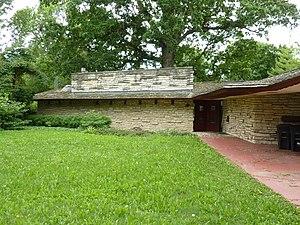
Cet article propose une liste exhaustive des réalisations de Frank Lloyd Wright. Huit d'entre elles sont classées sur la liste du patrimoine mondial de l'UNESCO depuis le 7 juillet 2019 au titre des œuvres architecturales du XXᵉ siècle de Frank Lloyd Wright.